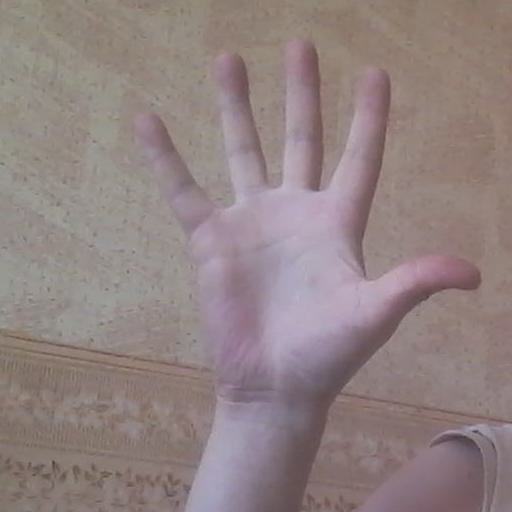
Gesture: palm